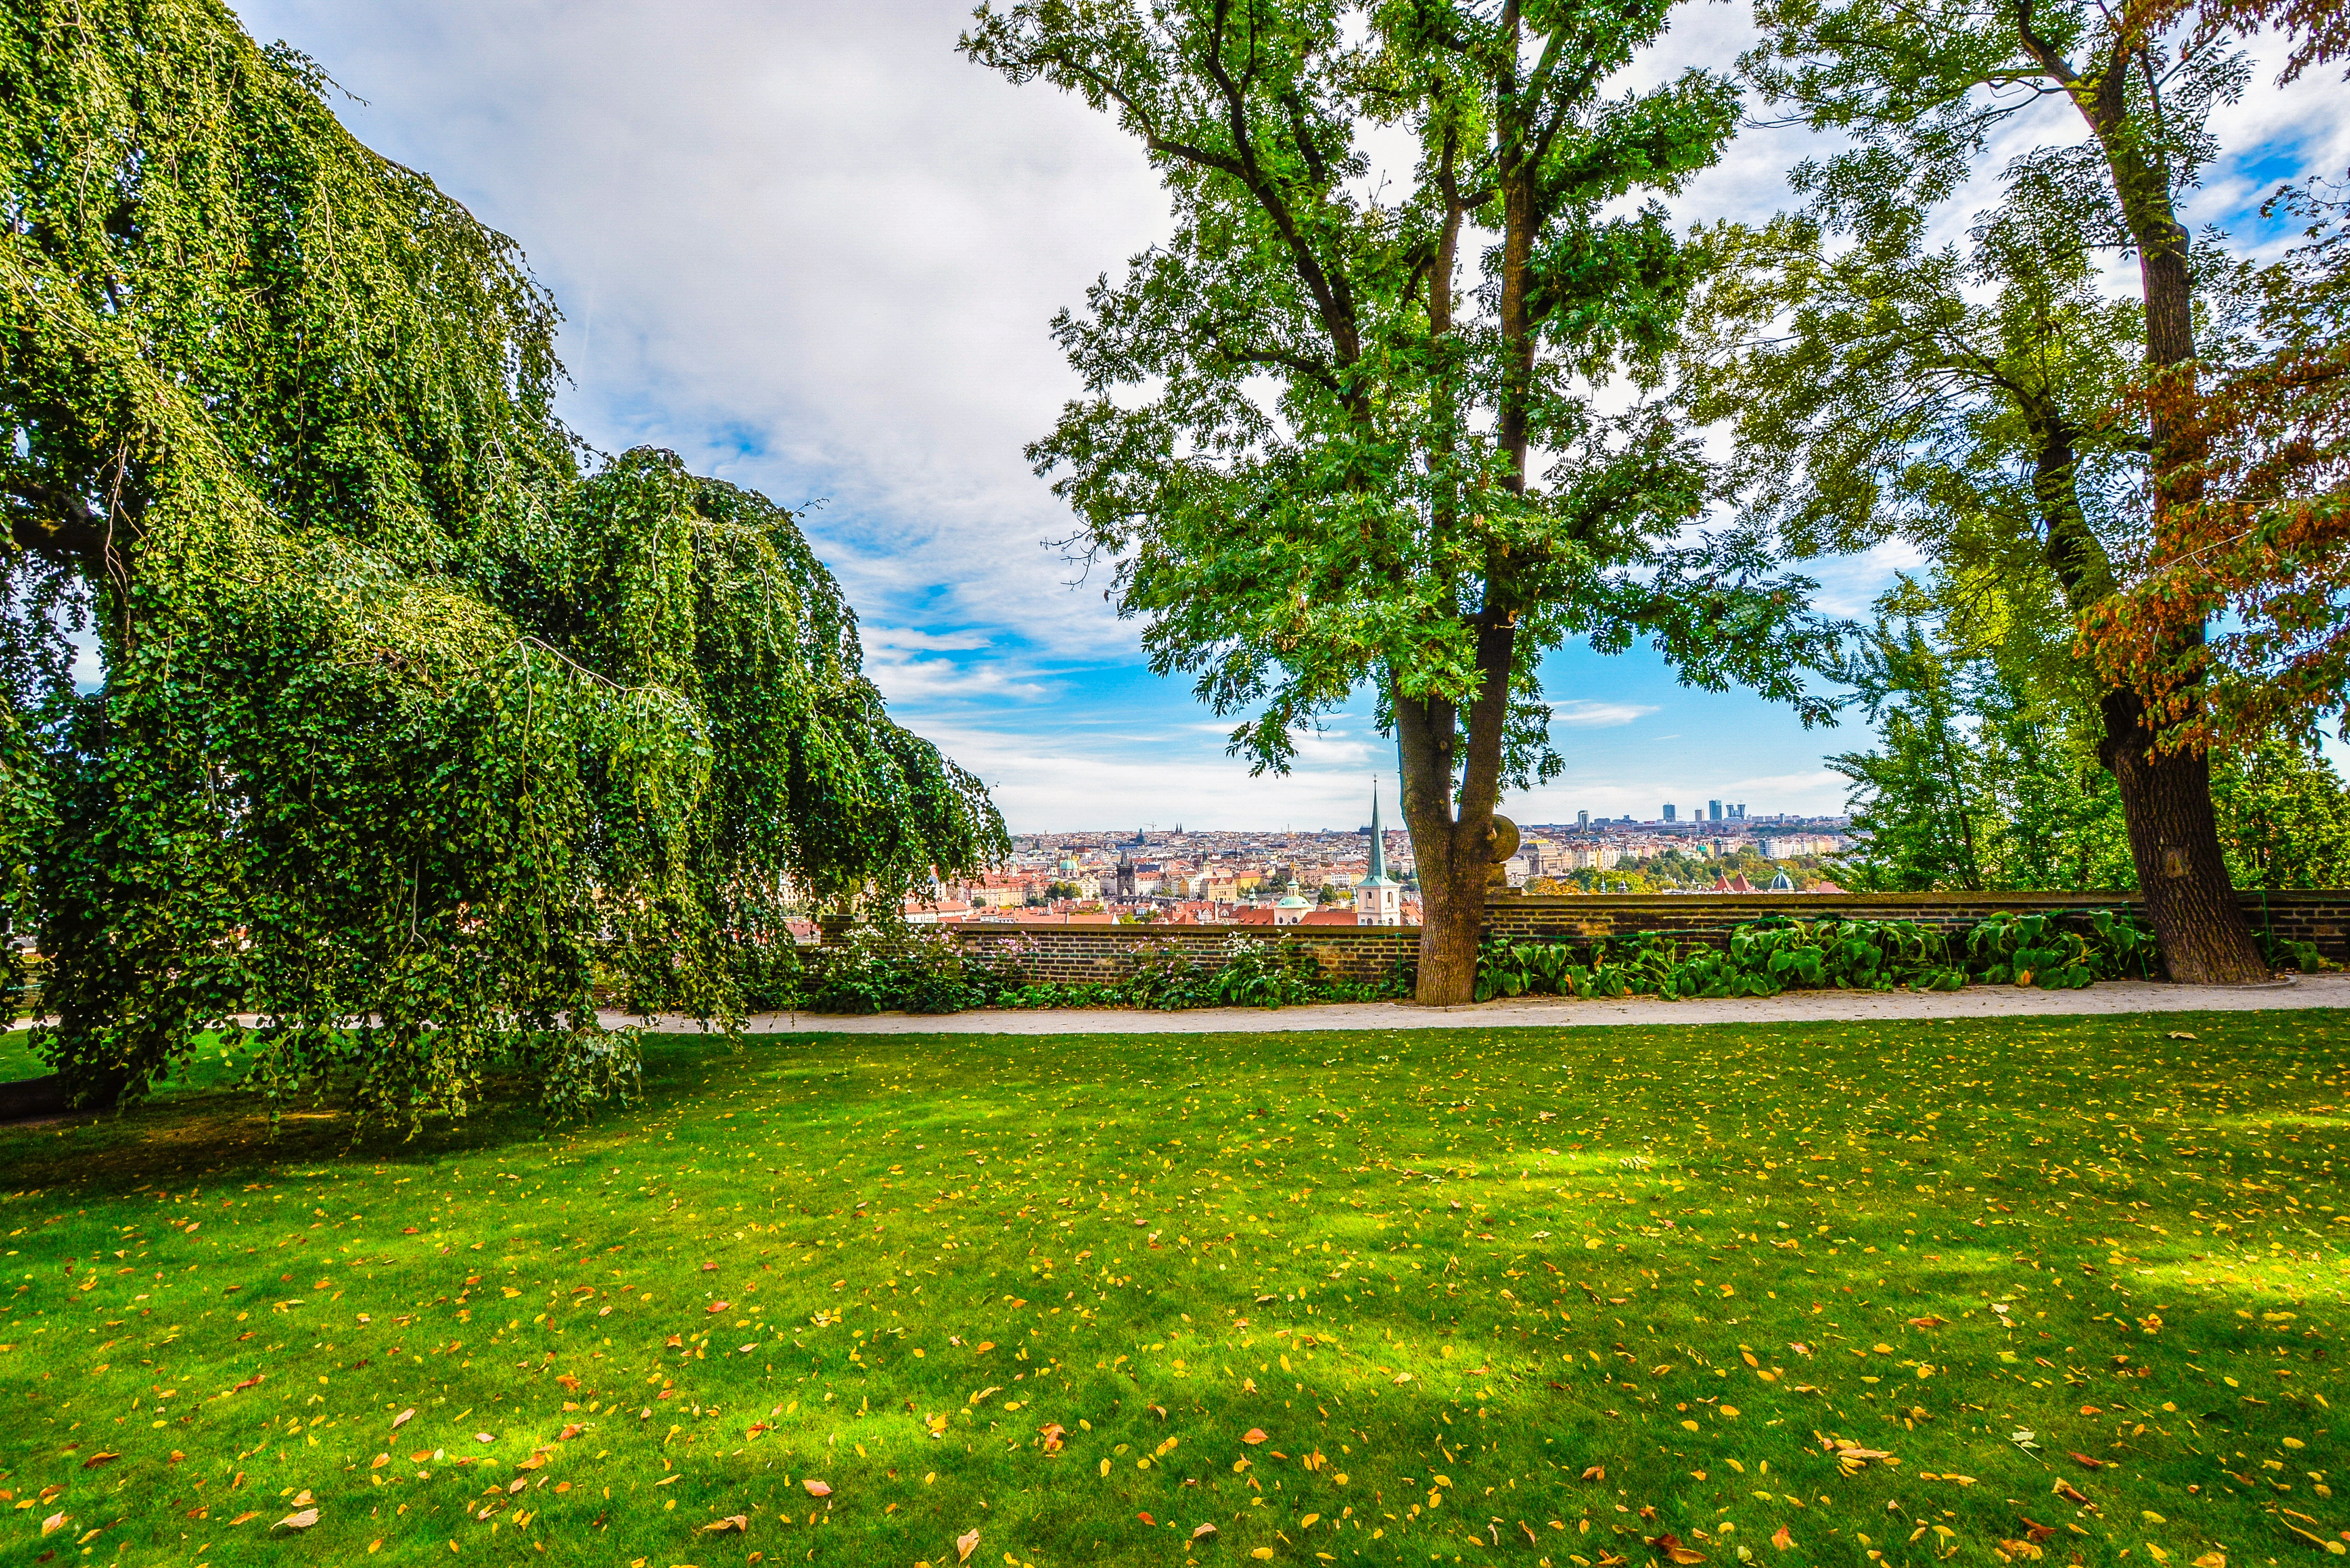
landscape, tree, grass, plant, lawn, meadow, leaf, flower, view, city, green, pasture, park, castle, botany, prague, garden, trees, vegetation, shrub, plantation, botanical garden, estate, woodland, habitat, yard, czech, ecosystem, rural area, natural environment, woody plant